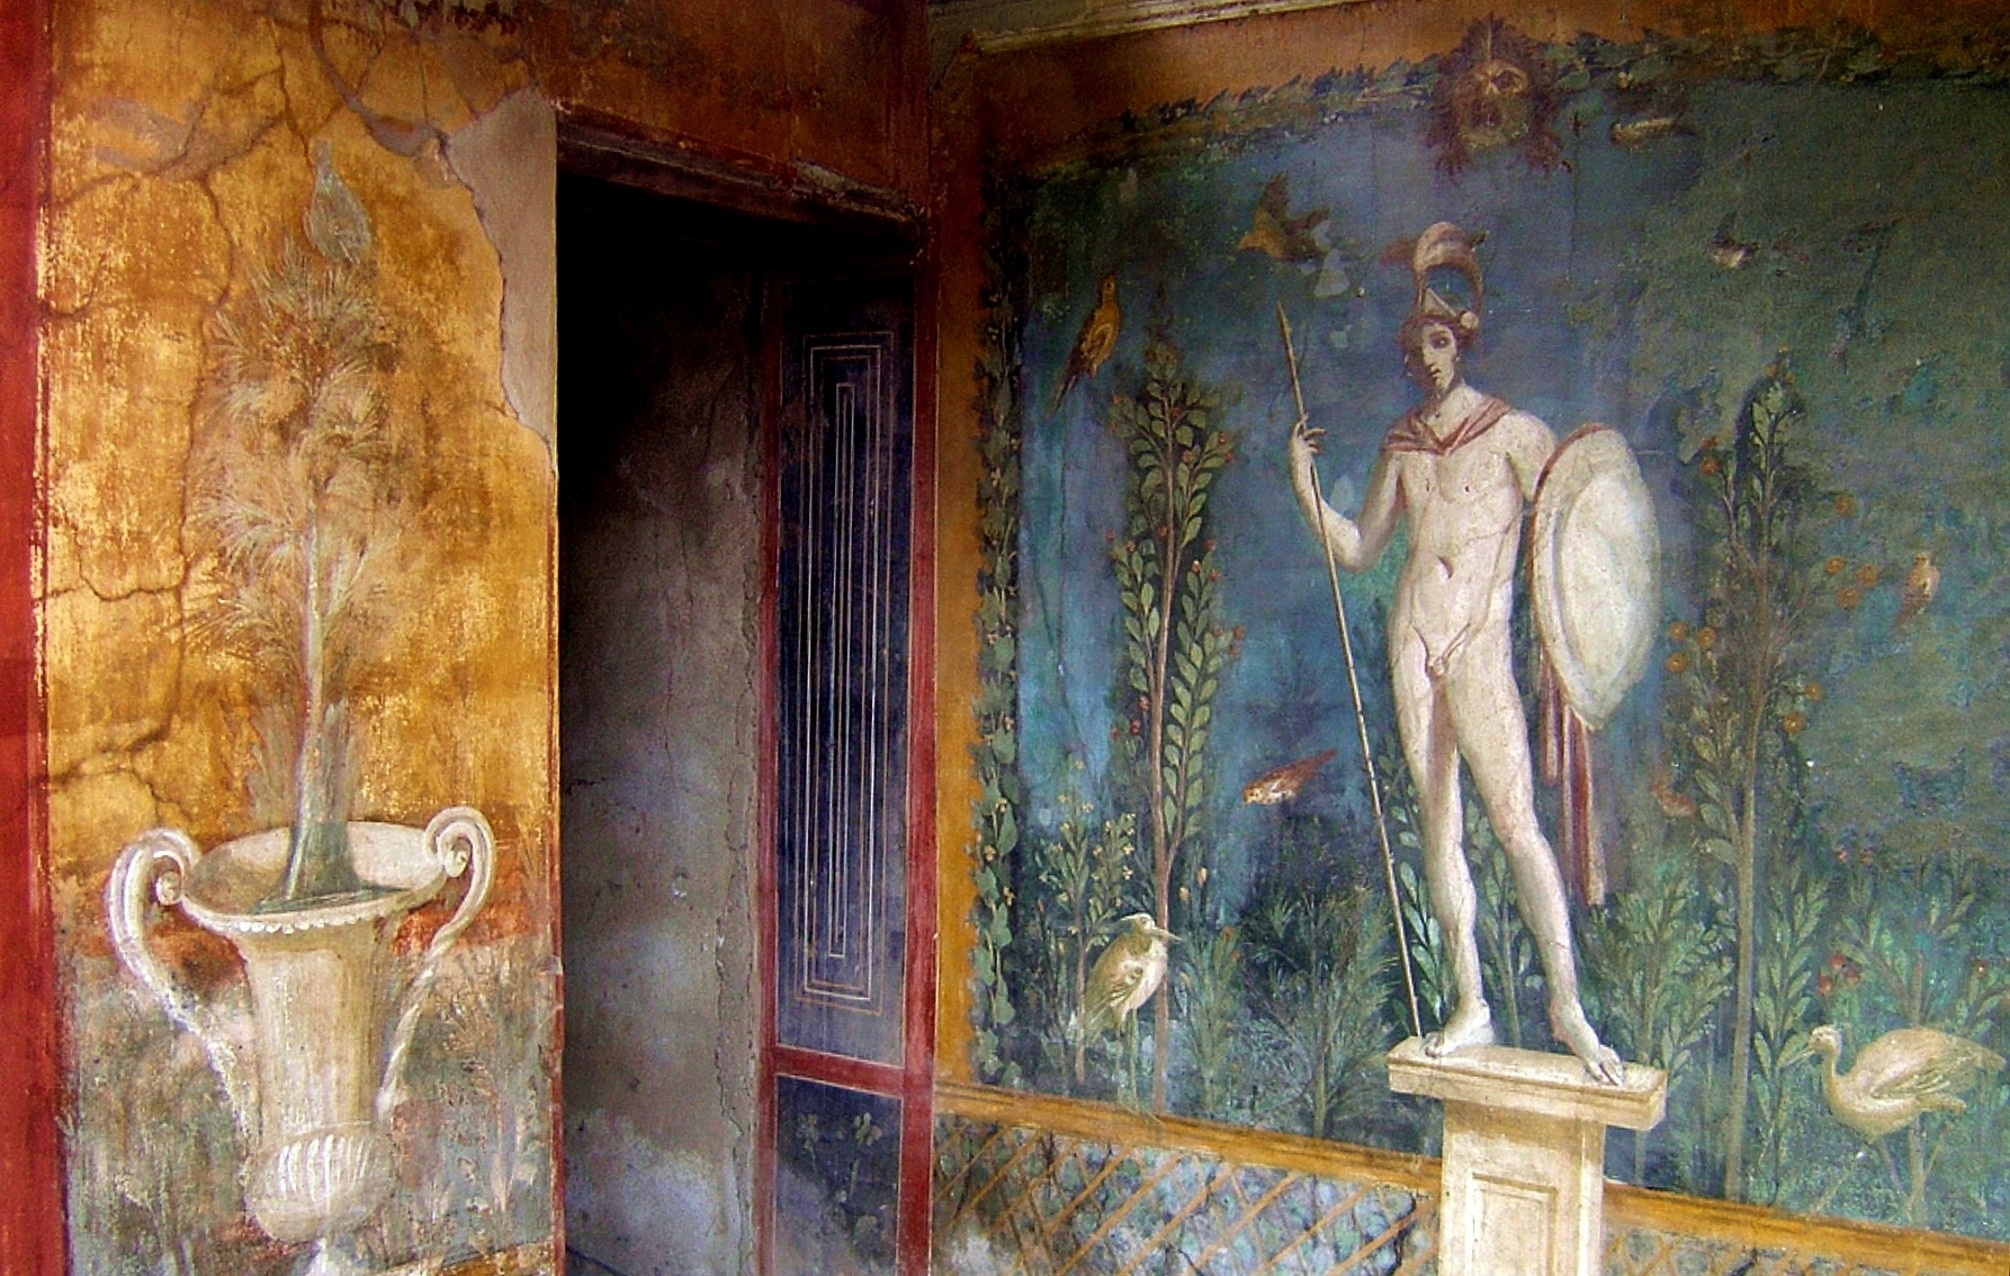
wall, italy, chapel, painting, places of interest, art, temple, mural, tourist attraction, fresco, mythology, antiquity, pompeii, modern art, roman history, ancient history